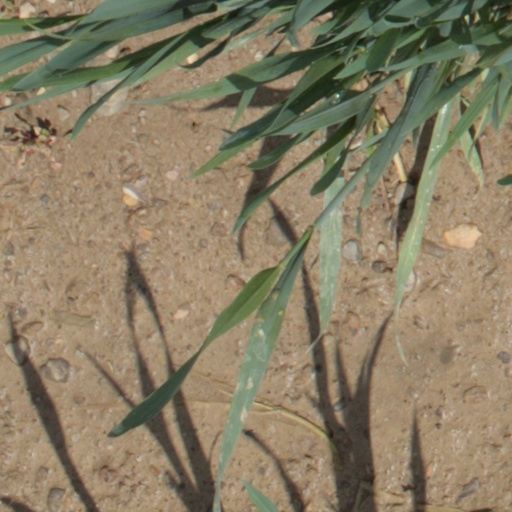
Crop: wheat